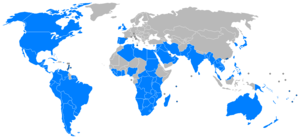
"L'anglicanisme est une confession chrétienne se voulant à la fois catholique et réformée, présente principalement dans les pays de culture anglophone, notamment dans toutes les anciennes colonies britanniques mais aussi sur les terres d'expatriation des Britanniques de par le monde. Le mot ""anglicanisme"" fut la première fois employé au XIXᵉ siècle. En dehors de l'Angleterre, les anglicans sont parfois appelés « épiscopaliens », c'est le cas notamment aux États-Unis. L'origine de cette confession remonte à la décision du roi d'Angleterre Henri VIII, au XVIᵉ siècle, de rompre avec le pape pour causes politiques et théologiques via l'acte de suprématie. À l'origine, la doctrine anglicane est énoncée dans les Trente-neuf articles qui ont longtemps eu une valeur impérative. L'éventail entre les positions doctrinales s'est ensuite élargi et donne lieu à de nombreuses classifications.